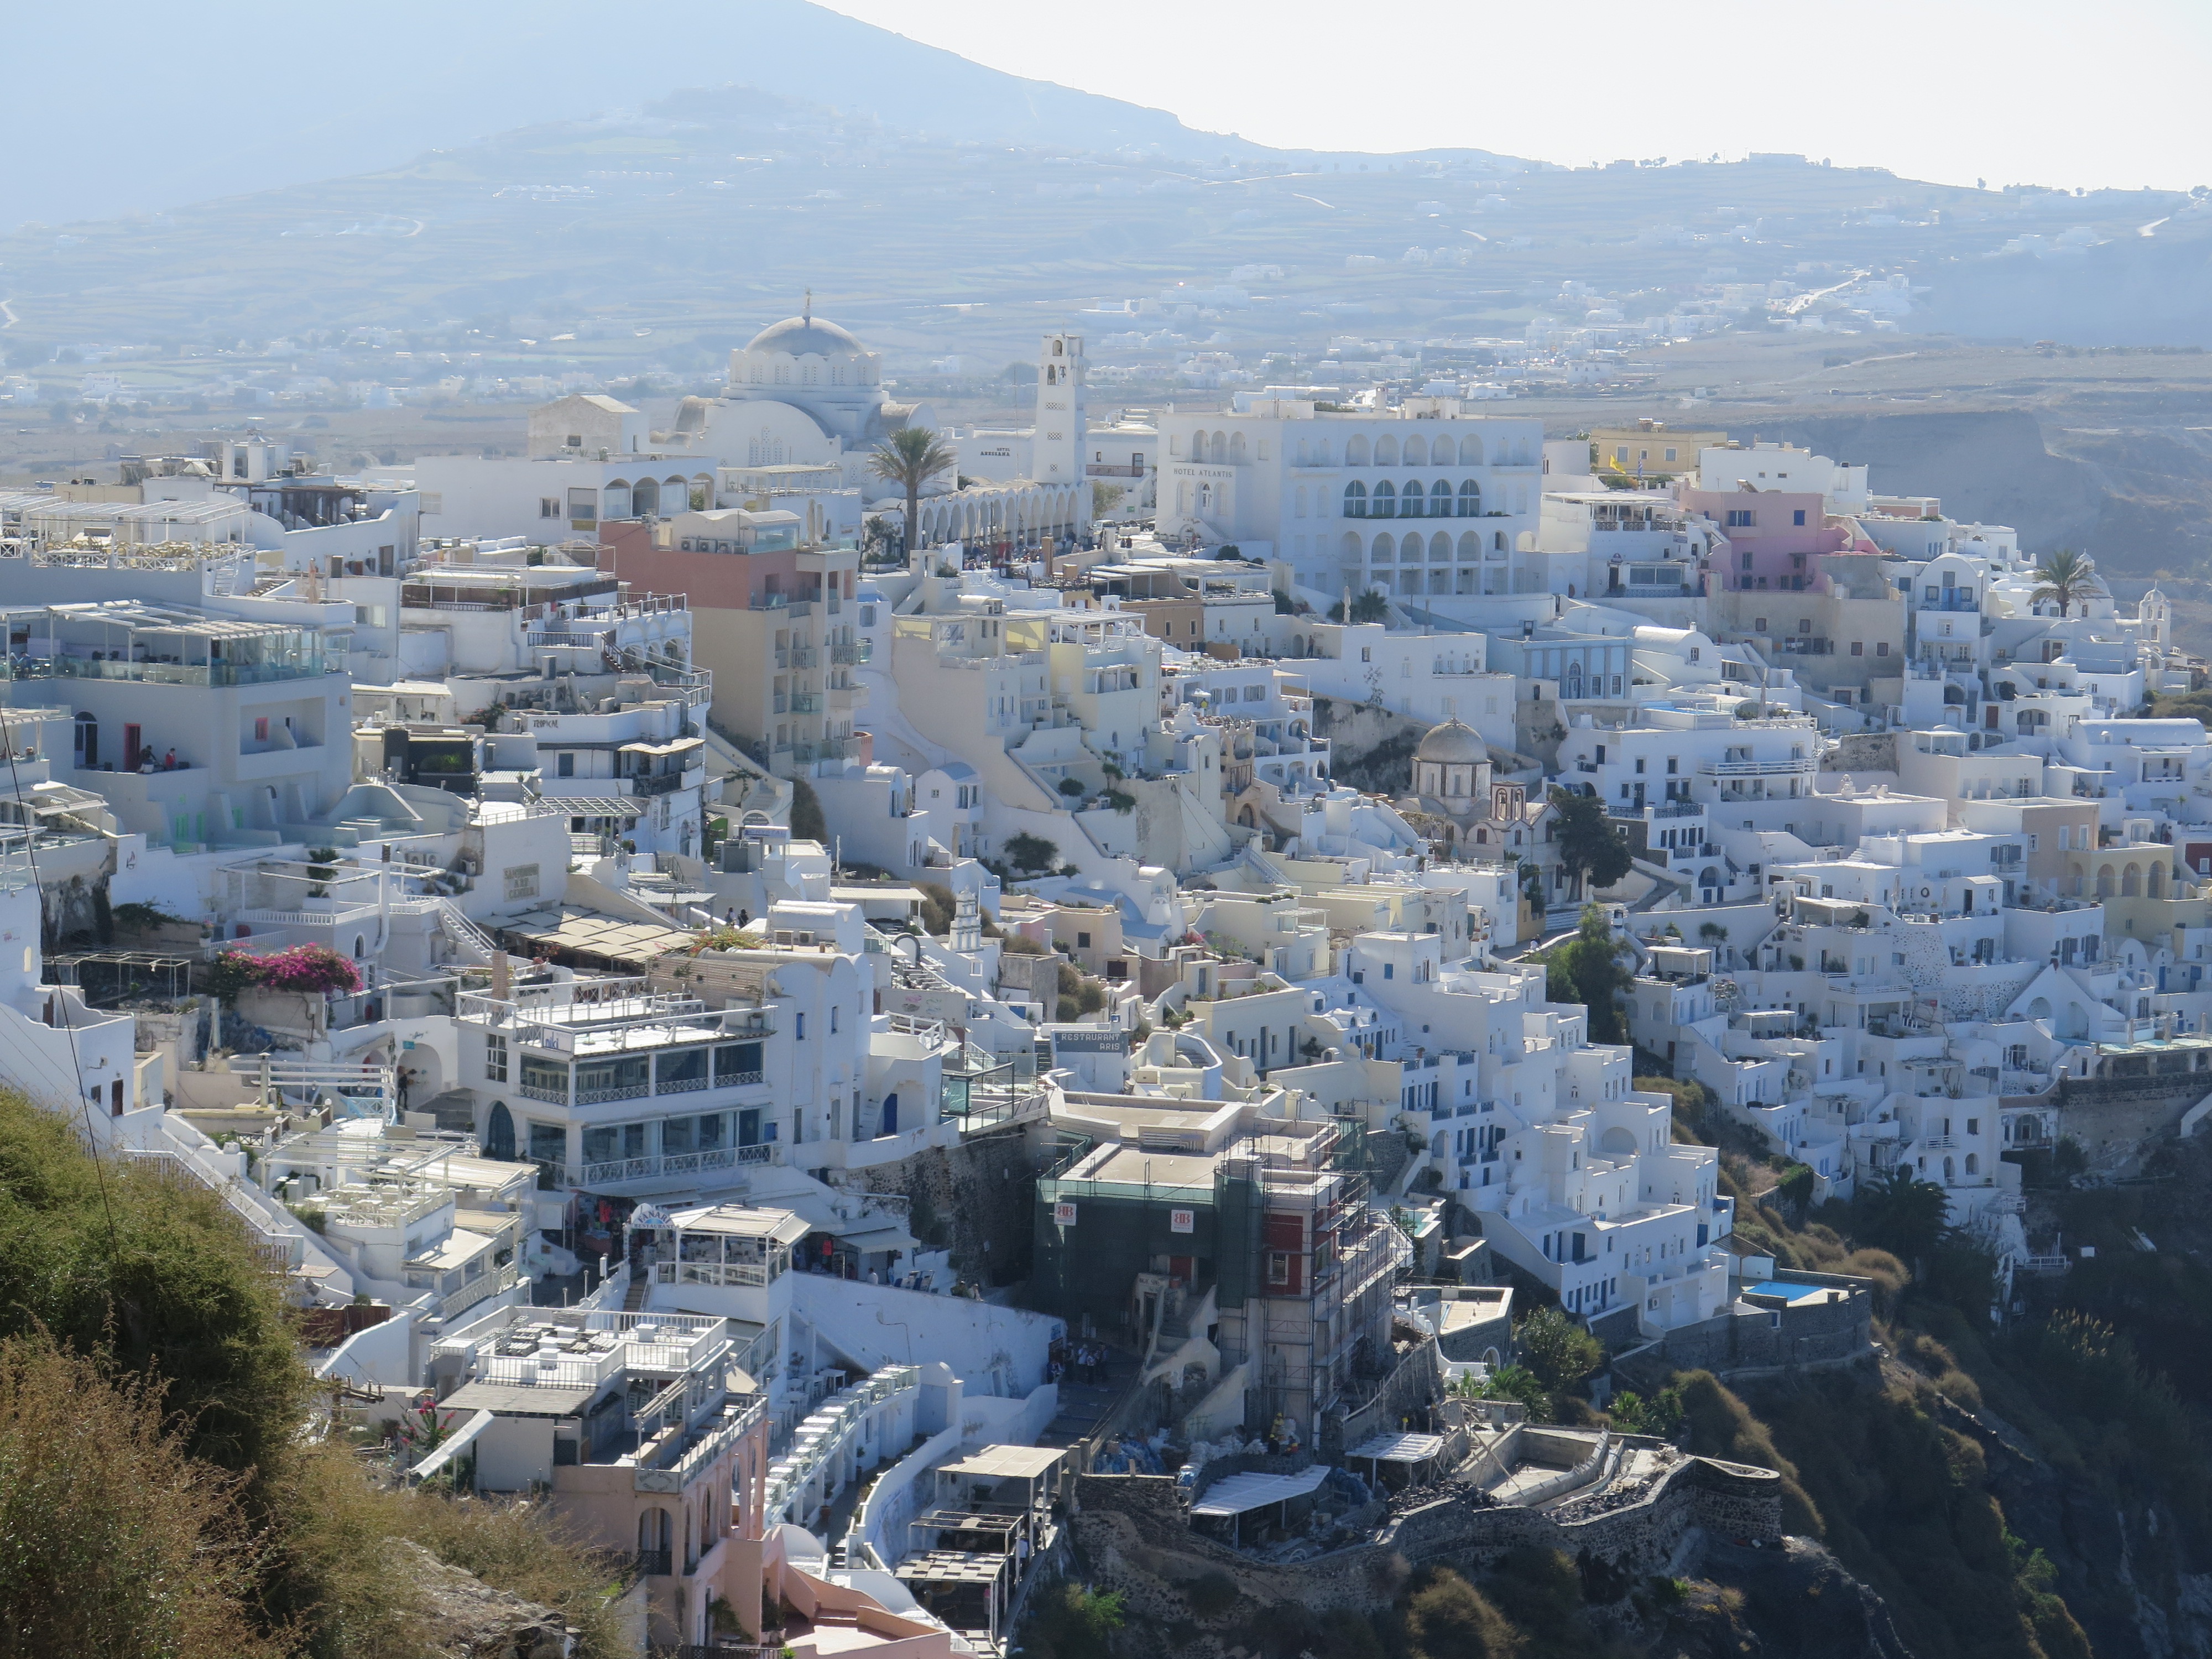
coast, skyline, photography, town, city, skyscraper, cityscape, panorama, downtown, suburb, mediterranean, greece, neighbourhood, bird's eye view, aerial photography, residential area, geographical feature, human settlement, santorini island